Answer in natural language. How many DiningTables are visible in the scene? Choose between the following options: 4, 3, 2, 1 or 0
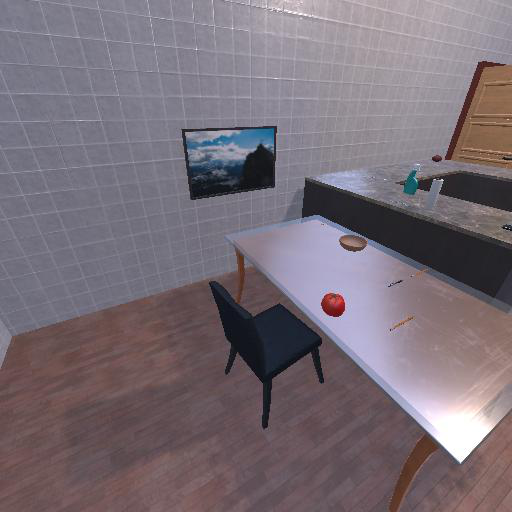
<answer>1</answer>